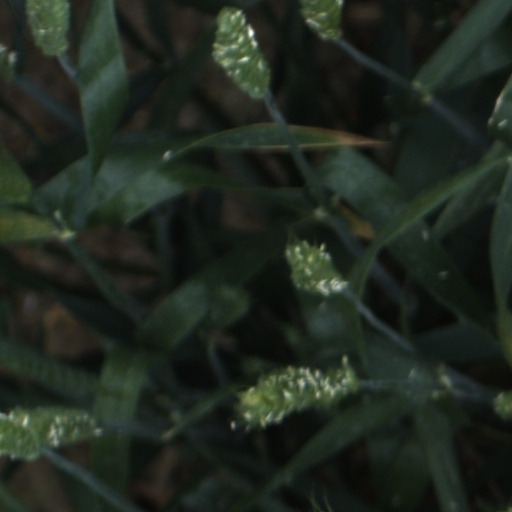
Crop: wheat